Newport News station

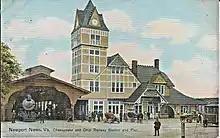
Early postcard of the 1892-built station

The Chesapeake and Ohio Railway (C&O) under Collis Potter Huntington completed the Peninsula Extension to the small town of Newport News in 1881. This allowed the C&O to transport West Virginia coal to Hampton Roads – the largest warm-water port on the East Coast – and directly compete with the Norfolk and Western Railway. Between the coal exports and Huntington's Newport News Shipbuilding Company, Newport News soon became a major shipping and industrial area.